Olga Grjasnowa

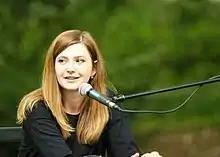
Grjasnowa in 2014

In 2007, Grjasnowa took part in the "Klagenfurter Literaturkurs". She received a scholarship from the Rosa Luxemburg Foundation in 2008. Grjasnowa took part in the "Jürgen-Ponto-Writer's-Workshop" in 2010. She received the "WIENER WORTSTAETTEN"'s dramatist prize for her first play "Mitfühlende Deutsche" (Sympathetic Germans) in the same year. Grjasnowa was also awarded a Crossing Borders scholarship by the Robert Bosch Stiftung in 2011 and the Hermann Lenz Scholarship in 2012.